Embassy of Germany, Saint Petersburg

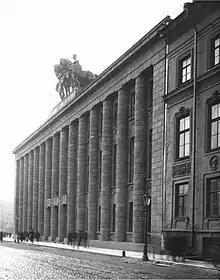
The Imperial German Embassy in 1913

The former Embassy of Germany in Saint Petersburg is considered the earliest and most influential example of Stripped Classicism. Designed by Peter Behrens, it was built to house the diplomatic mission of the German Empire in Saint Petersburg, the capital of the Russian Empire. After the relocation by the Bolsheviks of the Soviet capital from Petrograd (as Saint Petersburg was then known) to Moscow, it served as a consulate of the Weimar Republic and Nazi Germany. Located at 11/41 Saint Isaac's Square in the Tsentralny District of Saint Petersburg, the building now houses the offices of two Russian government agencies.